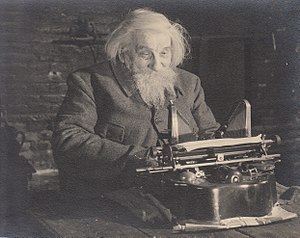
Philéas Lebesgue
Philéas Lebesgue,